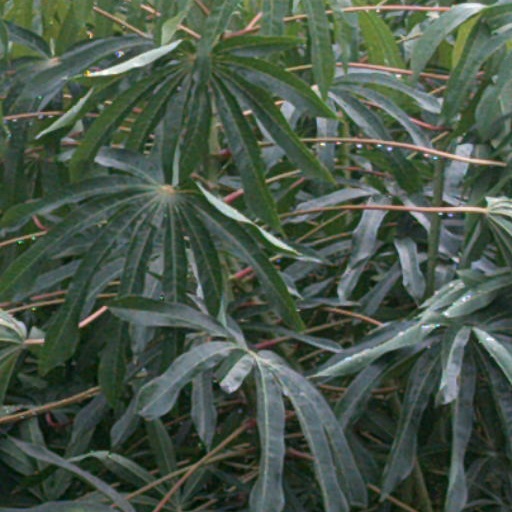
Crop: cassava